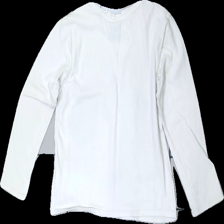
View: back
Type: Top
Category: Children
Brand: Mango
Colors: White, Grey, Brown, Multicolor
Material: 100% cotton
Pattern: Animal print
Cut: Regular
Size: 128
Season: All
Stains: Major
Damage location: middle left
Damage 2 location: bottom right
Price range: <50
Recommended usage: Export
Description: vit långärmad tröja med hundar fram, fläckar fram och på armarna